Case Closed: The Crimson Love Letter

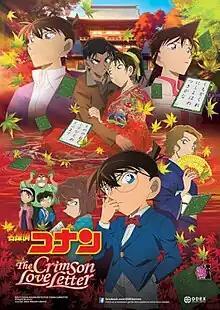
Southeast Asian release poster

Case Closed: The Crimson Love Letter, known as in Japan, is a 2017 Japanese animated film directed by Kobun Shizuno and written by Takahiro Okura. It is the twenty-first installment of the "Case Closed" film series based on the manga series of the same name by Gosho Aoyama, following the 2016 film "". The film was released in Japan on April 15, 2017.